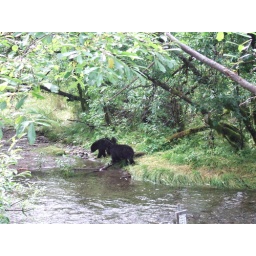
Mama Bear is teaching her cub to fish for red salmon on the Mendenhall River near Juneau.